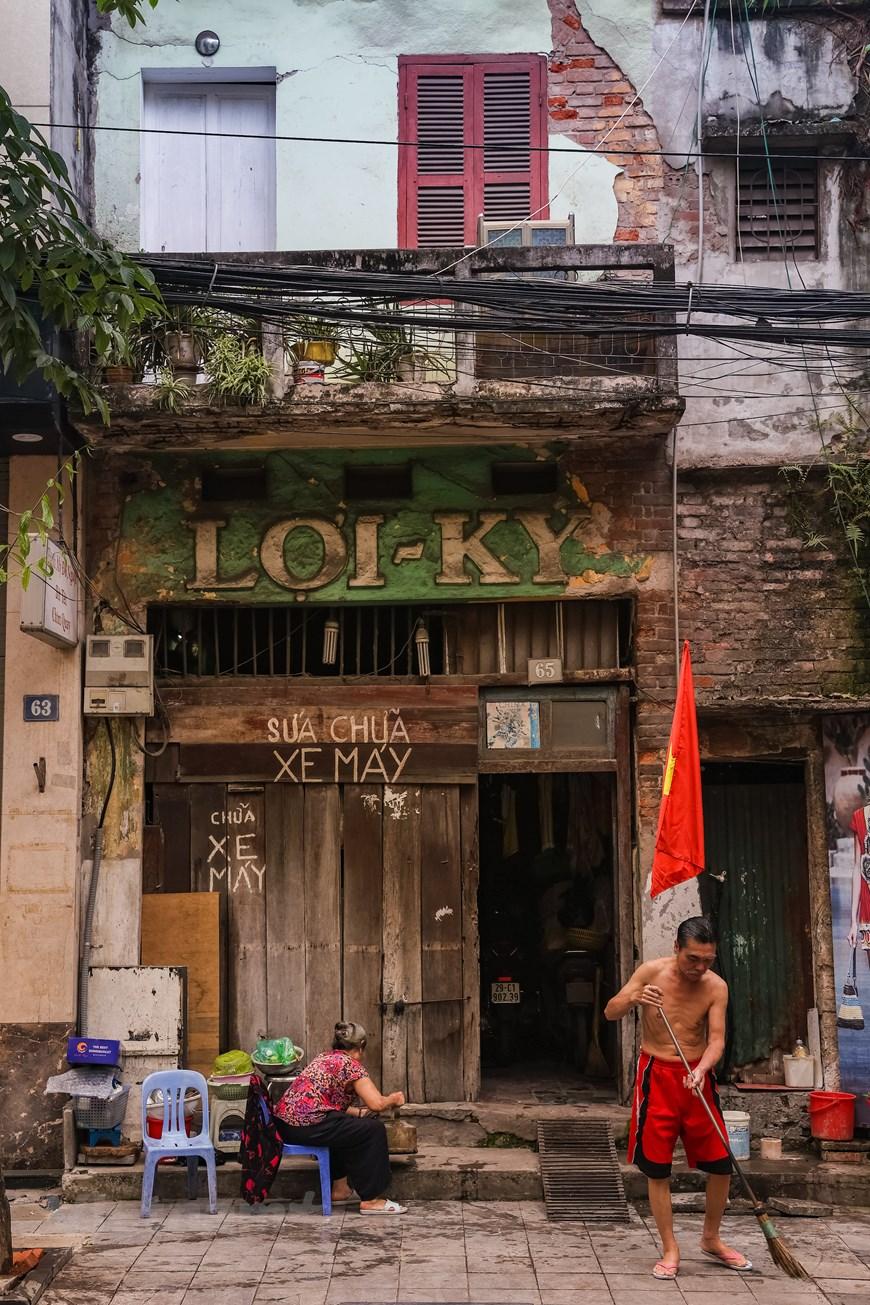
có một người đàn ông đang quét rác ở trước căn nhà cũ